Honda Airport

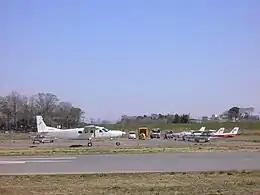
View of Honda Airport

The location of the airfield is 35°58'21" north latitude, 139°31'42" east longitude. The elevation is , has a single runway measuring and an area of . It operates from 9:00 a.m. to 5:30 p.m. (or sunset).